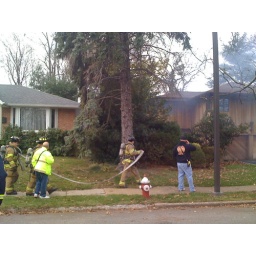
Jericho, Sig 32 for house fire, 11/24/08. fence fire against 2 houses.